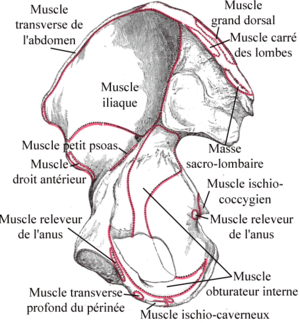
Insertions musculaires face interne os coxal
Il y a deux os coxaux l'os coxal droit et l'os coxal gauche. Ils sont également appelés os iliaques. Avec le sacrum et le coccyx ils constituent le bassin, ou ceinture pelvienne.
Le muscle grand dorsal est un muscle de la loge postérieure de l'épaule, et du tronc, agissant sur le membre thoracique.